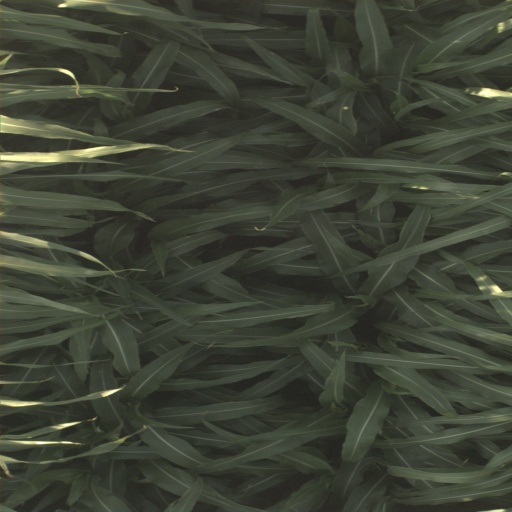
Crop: sorghum